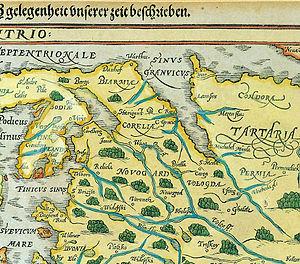
La Permie ou Principauté de Grande Perm ou, est un État médiéval des Komis, sur le territoire de l'actuel kraï de Perm, en Russie. Fondé en 1323, il disparut en 1505.